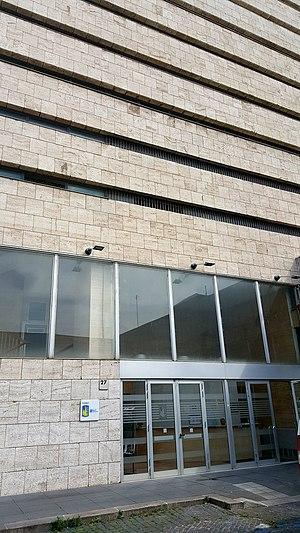
La société Stretto di Messina S.p.A. est la société concessionnaire, créée en 1981 à la suite de la loi italienne n° 1158/71 Liaison ferroviaire et routière fixe entre la Sicile et le continent, chargée des études de faisabilité, de l'avant-projet, de la réalisation et de la gestion du pont sur le détroit de Messine, le plus long pont suspendu du monde.